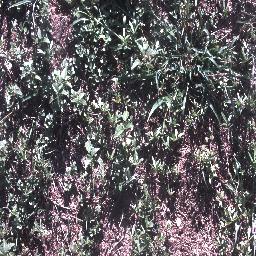
Label: negative